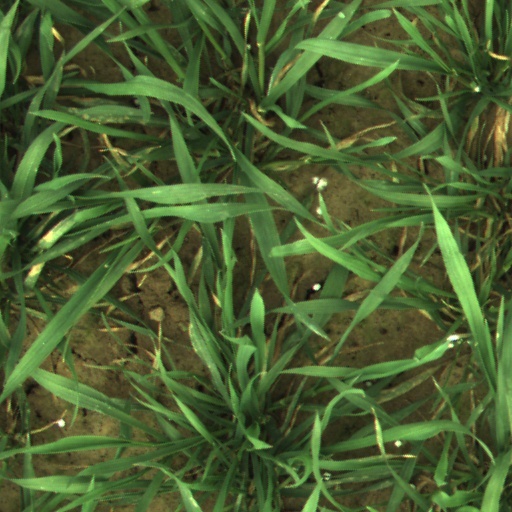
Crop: wheat